WKMS-FM

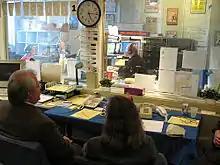
A view of WKMS Studio A during the 2008 Autumn Fund Drive.

In February 2010, WKMS changed the frequency and the programming on its Paducah translator to carry a 24-hour classical music service. The Paducah translator, formerly at 92.1, was moved to 92.5 FM. Broadcasts include the Paducah Symphony Orchestra, concerts from MSU, and nationally syndicated programs like "From the Top" and "Sunday Baroque." The Paducah translator broadcasts at 27 watts, designed to improve WKMS reception for area listeners in spots of low elevation that are due to the proximity of the Ohio River, where a lack of clear lines of sight impeded reception from the main WKMS 100,000 watt transmitter in the Land Between the Lakes.